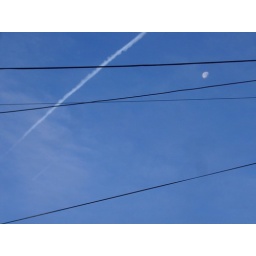
in the clear blue sky